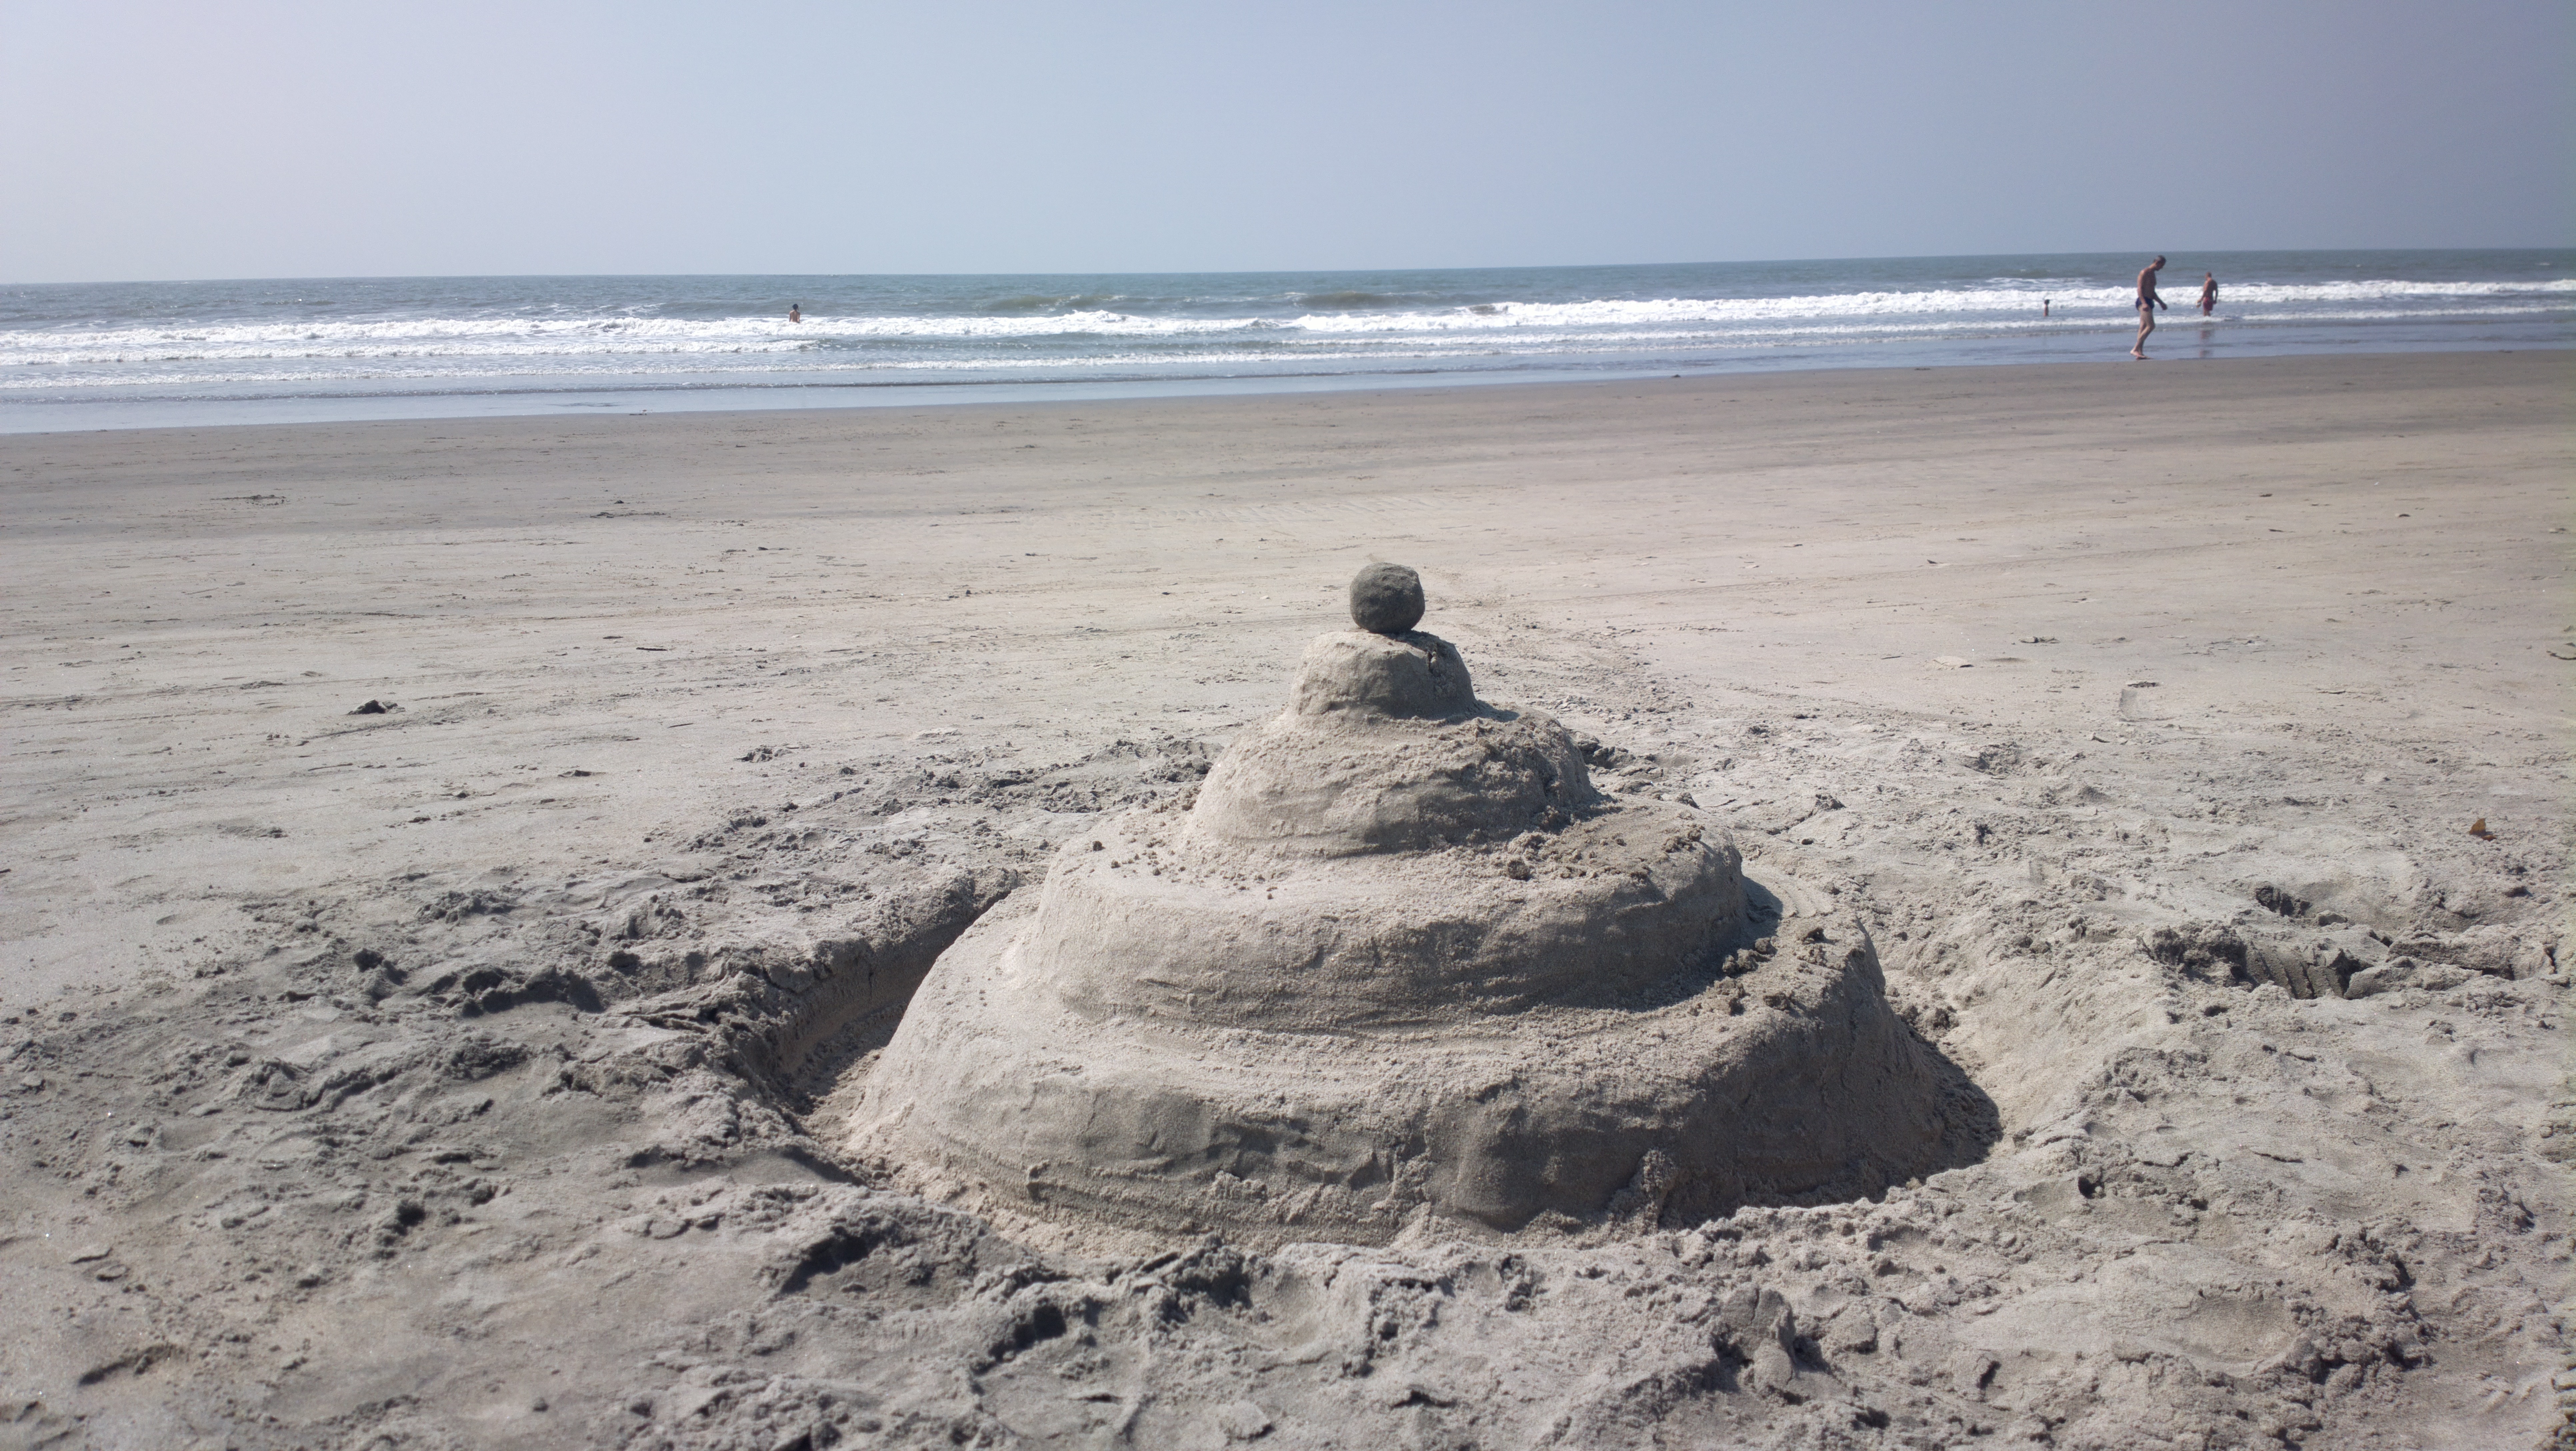
beach, sea, coast, sand, rock, ocean, shore, wave, material, body of water, mudflat, wind wave